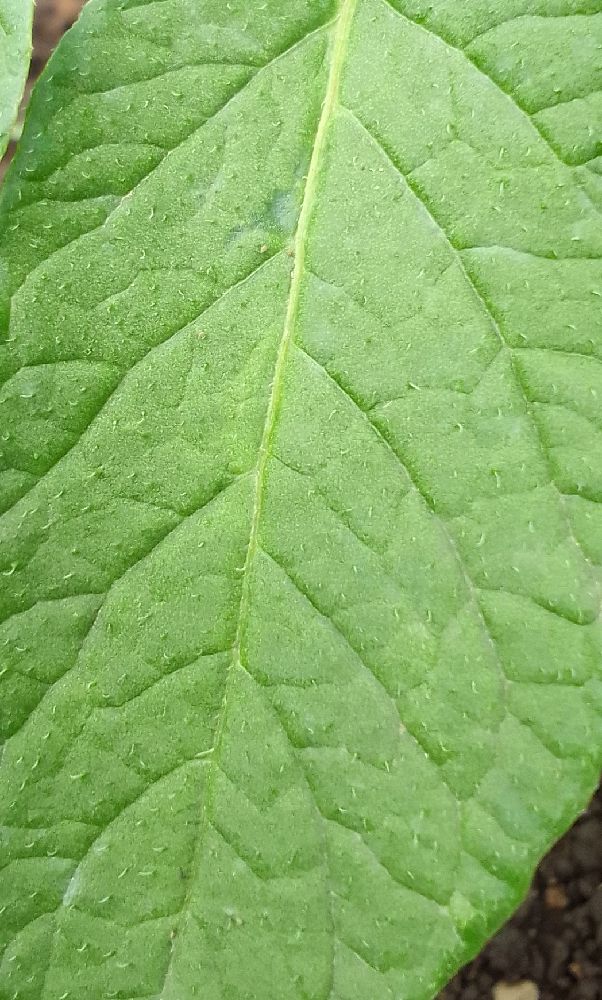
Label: Healthy